A Cinderella Story: If the Shoe Fits

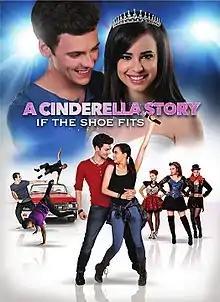
DVD cover

A Cinderella Story: If the Shoe Fits is a 2016 American teen comedy musical film directed by Michelle Johnston (in her directorial debut) and starring Sofia Carson, Thomas Law and Jennifer Tilly. It is the fourth installment in the "A Cinderella Story" series. The film was released digitally on August 2, 2016, and on DVD on August 16, 2016. It premiered on Freeform on November 27, 2016 with 1.11 million viewers tuning in. It also aired on Disney Channel on January 16, 2017 and was watched by 2.13 million viewers.